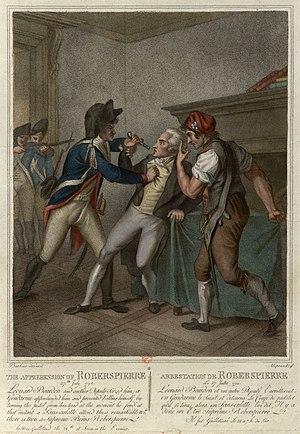
Arrestation de Robespierre le 27 juillet 1794.
Cette page concerne l'année 1794 du calendrier grégorien.
De juillet au 10 août : siège de Calvi.